Egerton Leigh

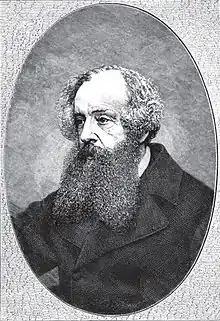
Colonel Egerton Leigh JP DL MP

Egerton Leigh (7 March 1815 – 1 July 1876) was a British landowner, soldier, Conservative politician and author.